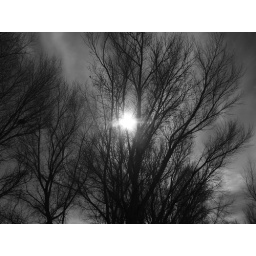
The trees were all barren of leaves, and something about it made me shoot in black and white.